IBM Lotus Symphony

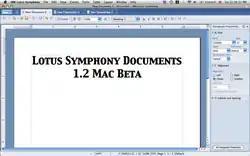
Lotus Symphony Documents 1.2 Beta on Mac OS X

During the Lotusphere event in 2009, IBM confirmed its cost-reduction effort using Lotus Symphony, with the company migrating its 400,000 users from Microsoft Office to Lotus Symphony. In June 2008 IBM urged its 20,000 'strong-techies' employees to use Symphony instead of Microsoft Office and later in September 2009 IBM forced all 360,000 employees to use Symphony.